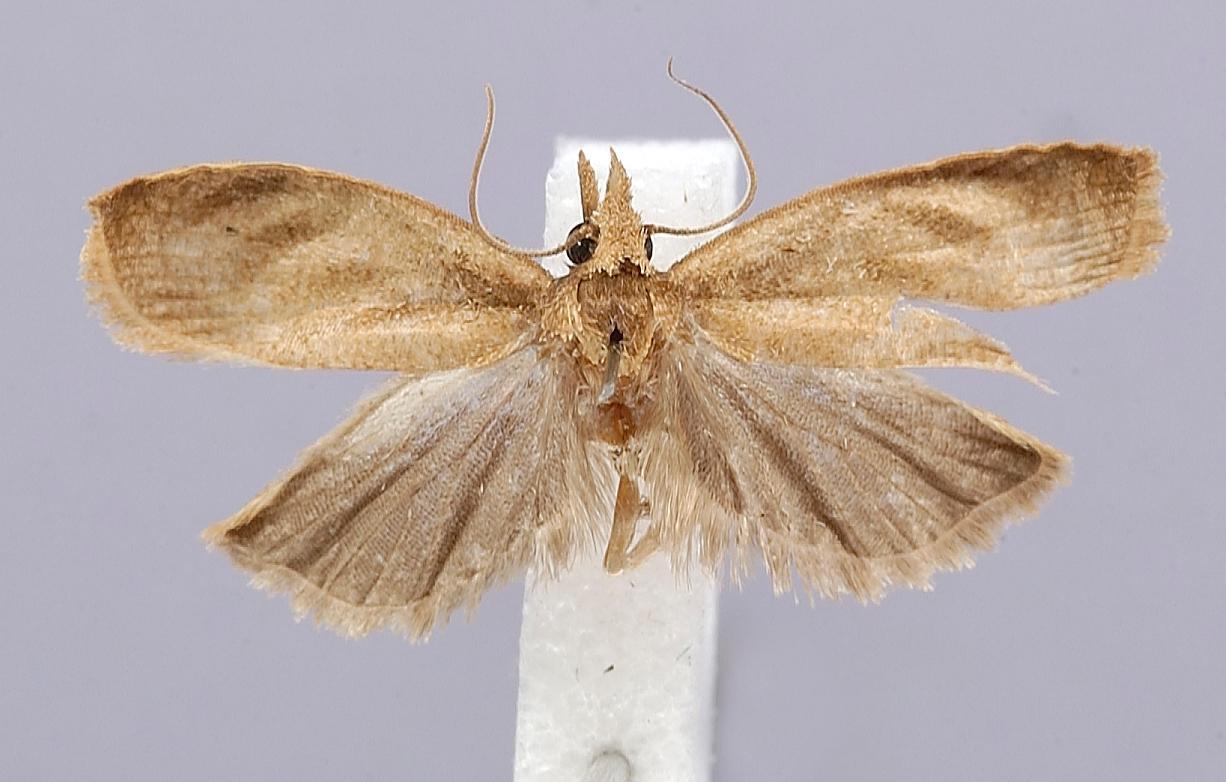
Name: Dimorphopalpa striatanoides
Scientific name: Dimorphopalpa striatanoides Brown, 1999
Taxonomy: Animalia, Arthropoda, Insecta, Lepidoptera, Tortricidae
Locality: Carcí, Maldonado, 2200 m, Ecuador
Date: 6 Jan 1963 to 11 Jan 1963